Voisin III

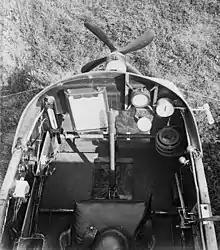
Aircraft cockpit detail

While flying a Voisin III, Sergeant Joseph Frantz and Corporal Louis Quénault of Escadrille V.24 shot down a German Aviatik B.I flown by Oberleutnant Fritz von Zangen and Sergeant Wilhelm Schlichting of "FFA 18" over Jonchery, near Reims on October 5, 1914. This was the first time an aircraft had been brought down with small arms fire from another aircraft.